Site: brandenburg
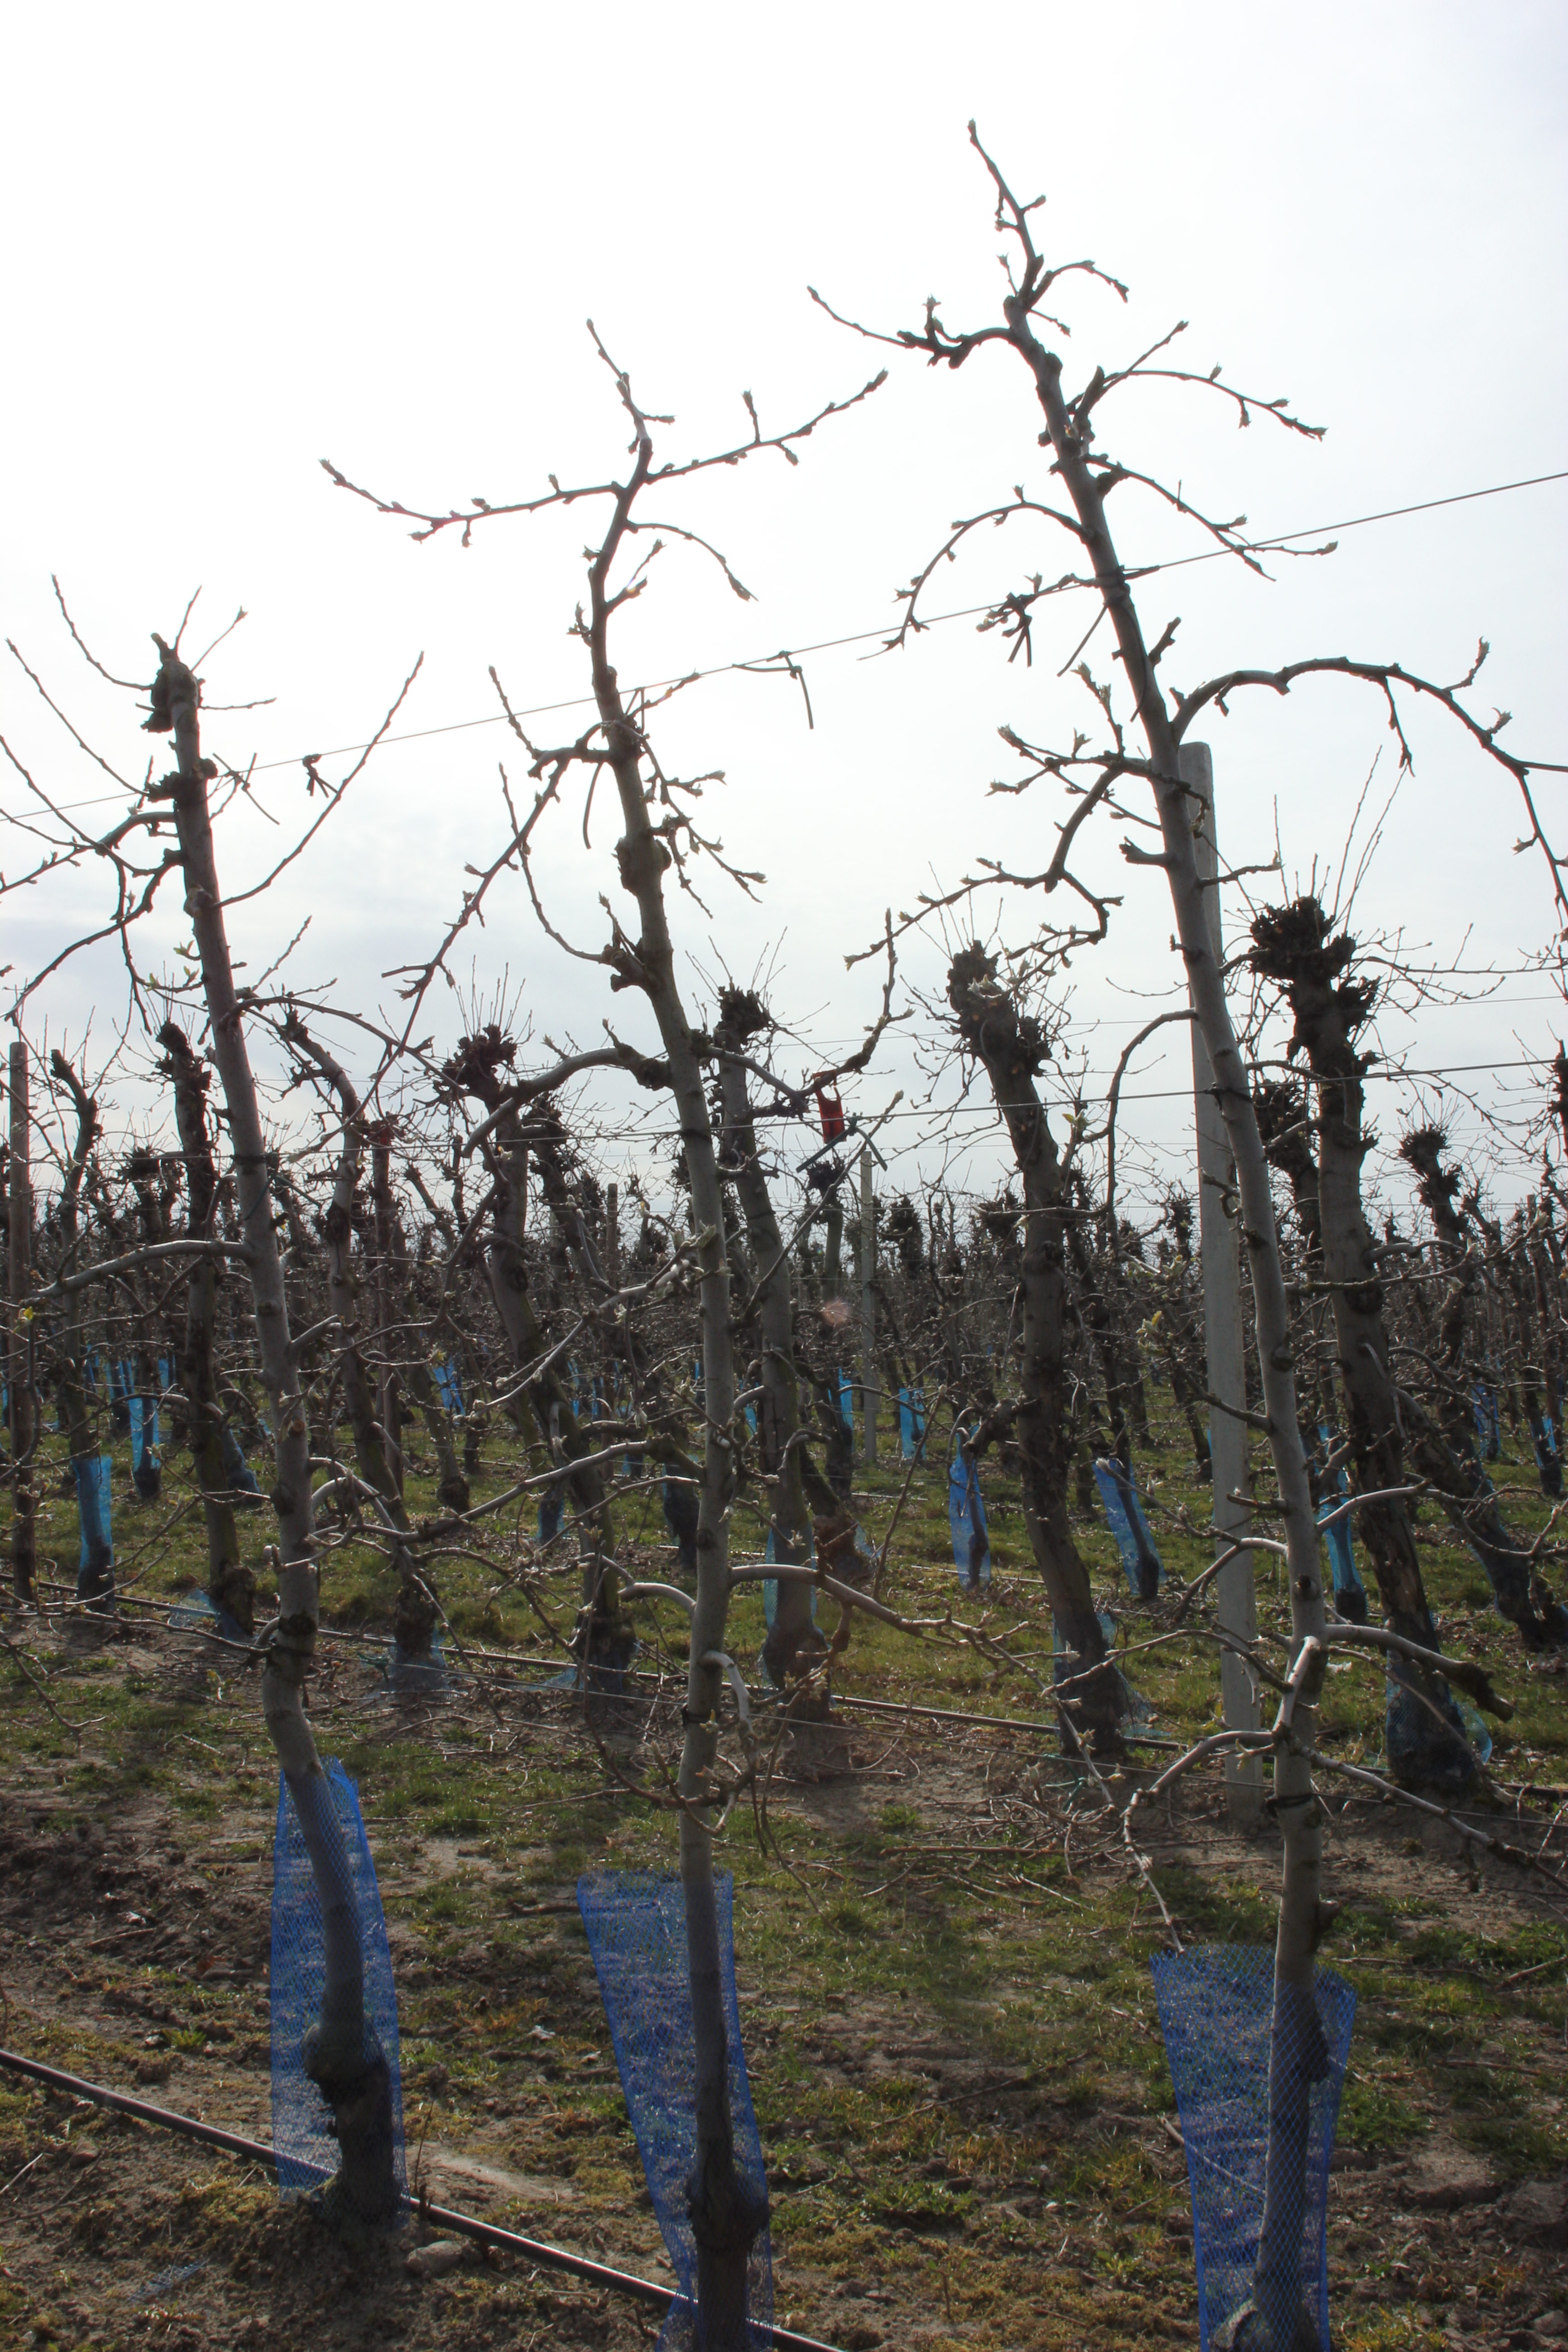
Growth stage (BBCH 54): Inflorescence emergence